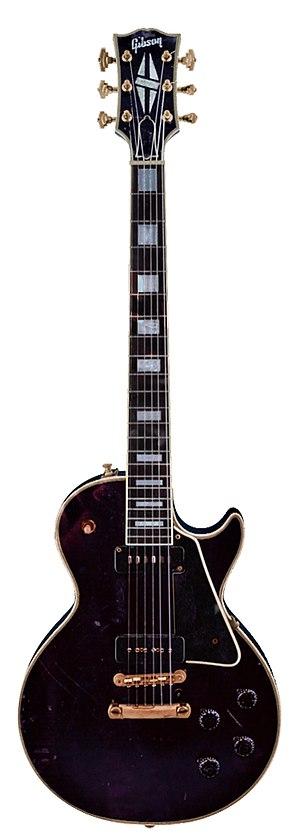
Le P-90 est un micro à simple bobinage pour guitare électrique inventé en 1946 par Gibson pour succéder à l'encombrant micro dit « Charlie Christian » qui équipait depuis 1936 les premières guitares électriques de la firme. Il est toujours produit aujourd'hui. D'une conception différente des bobinages simples de Fender, le micro de Gibson est parfois confondu avec un humbucker en raison de sa largeur. D'autres fabricants produisent le P-90 qui se décline en deux catégories nommées d'après la forme du cache : le soap bar et le dog ear.